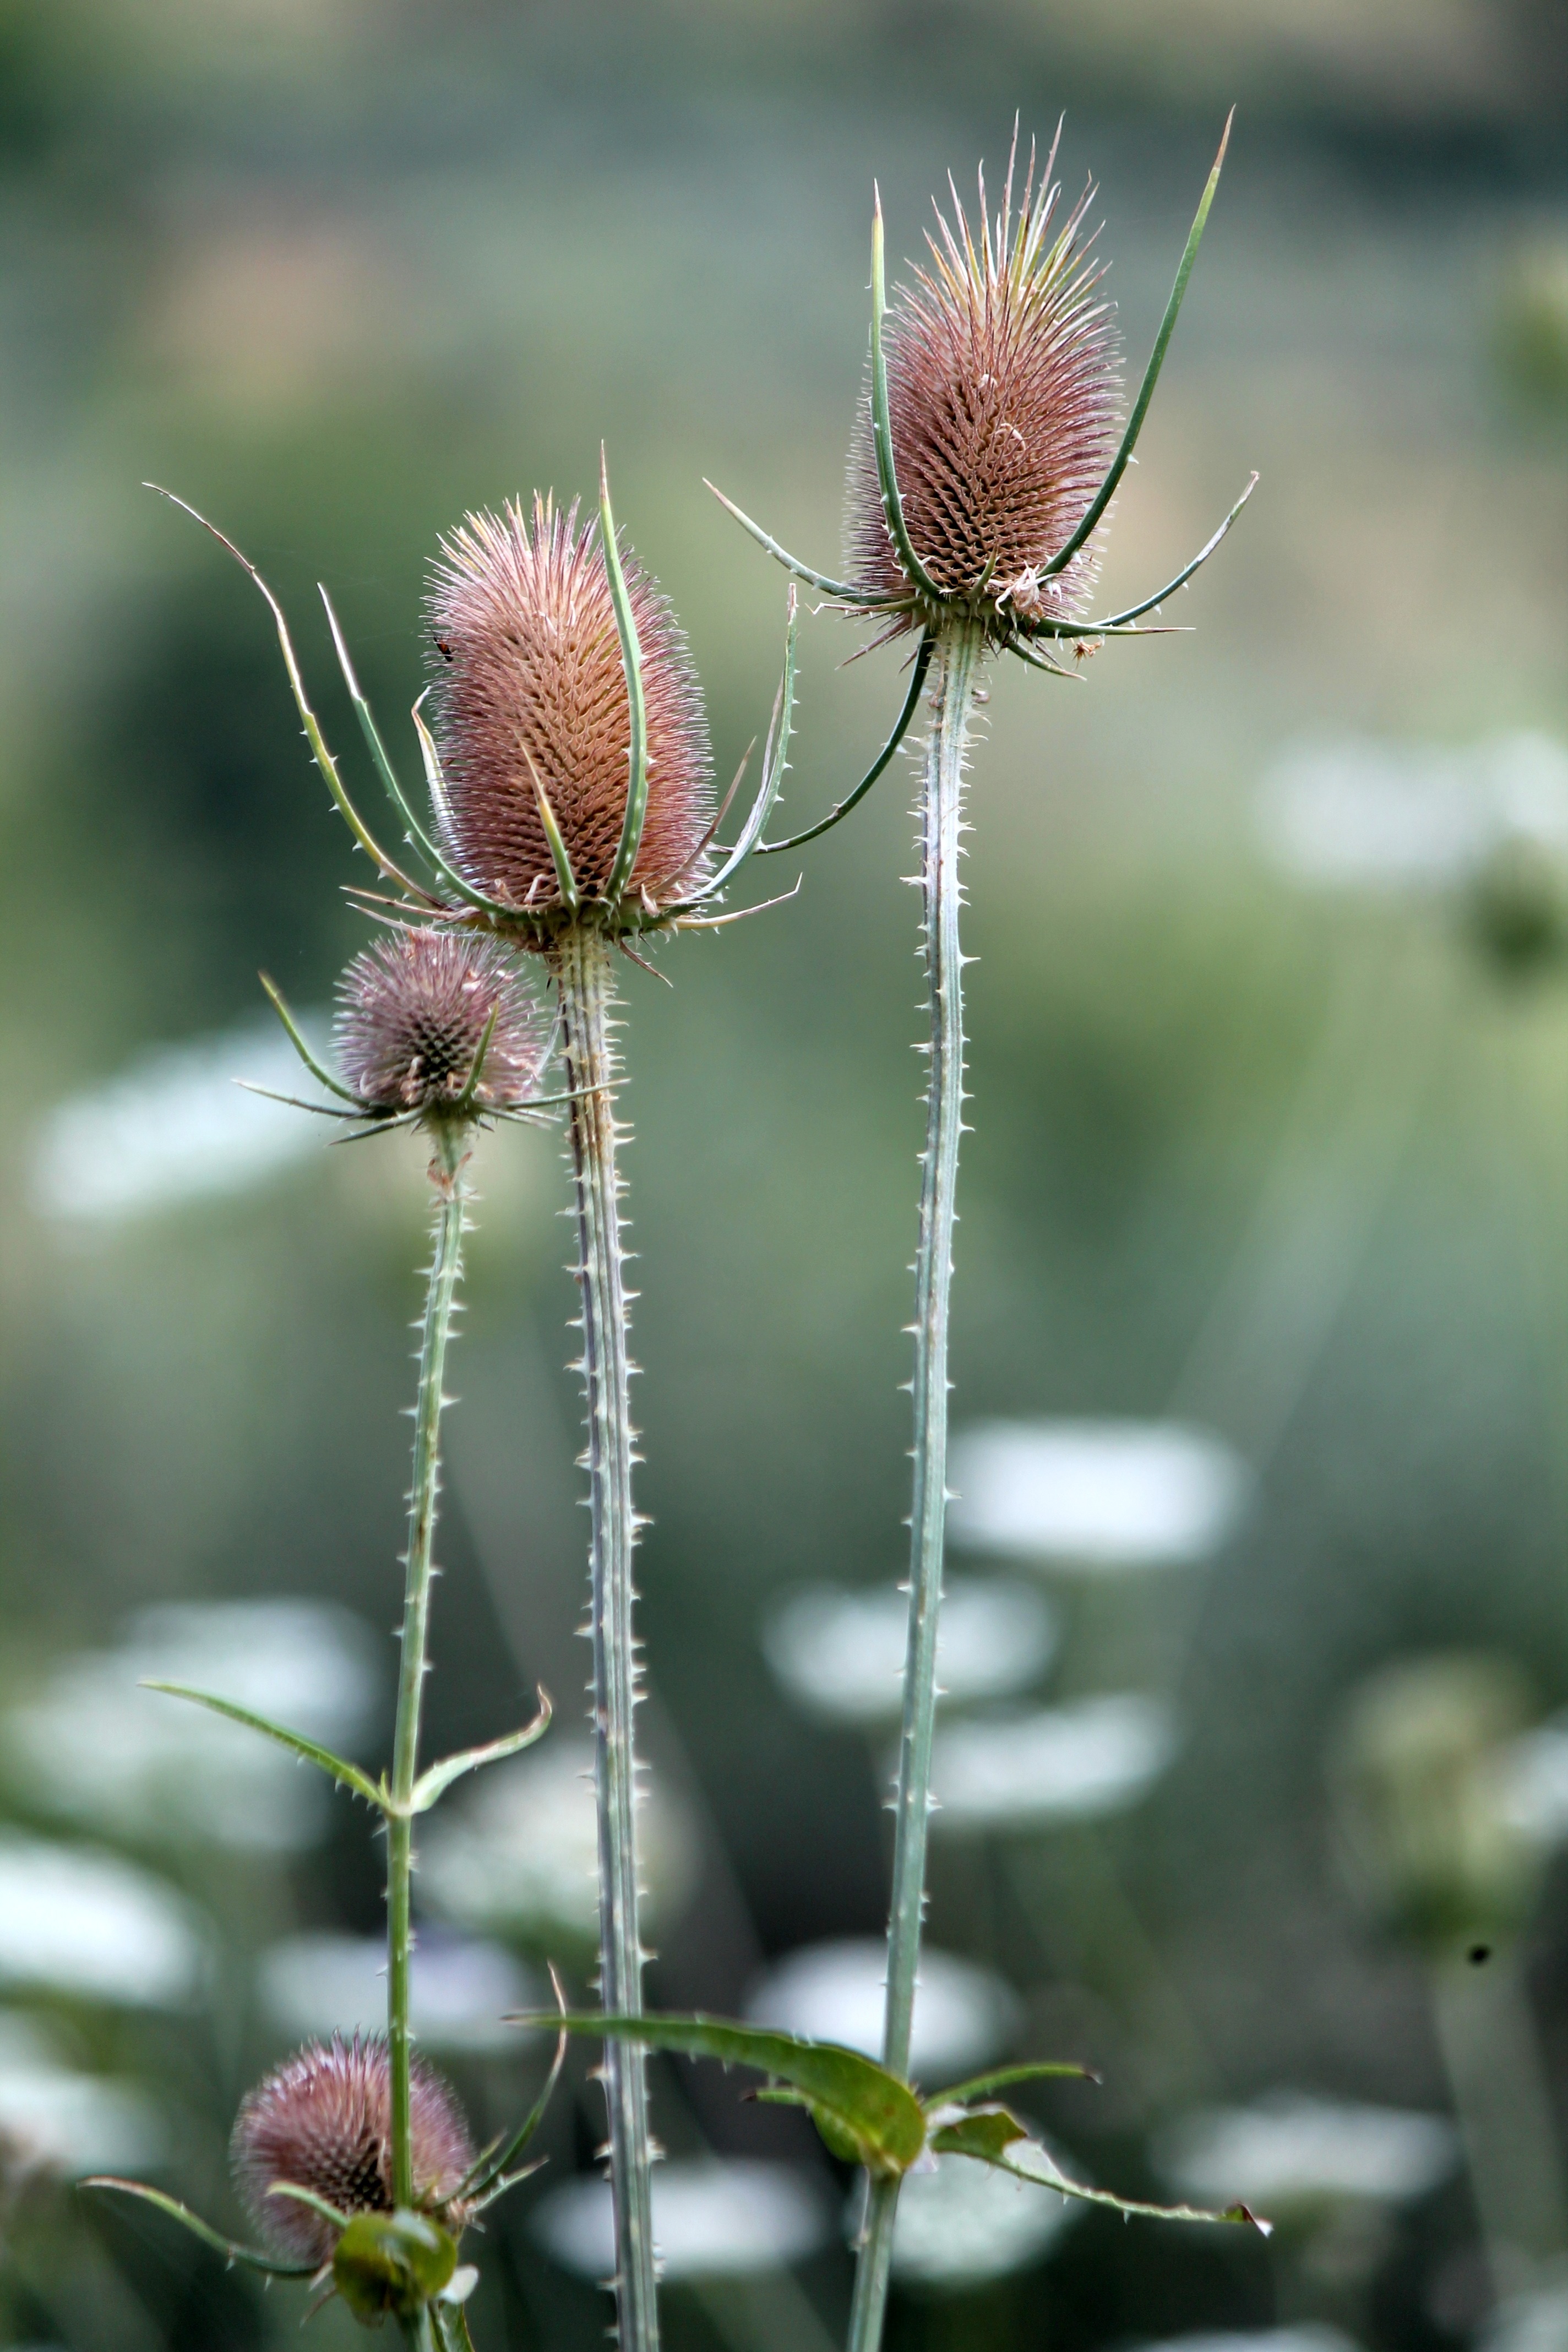
nature, plant, photography, leaf, flower, petal, summer, green, botany, flora, wildflower, flowers, close up, leaves, thistle, macro photography, flowering plant, daisy family, plant stem, land plant, thorns spines and prickles